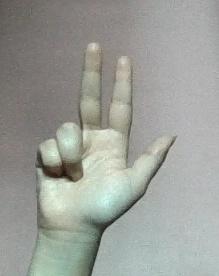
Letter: al